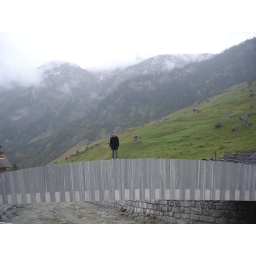
on a bridge over the river